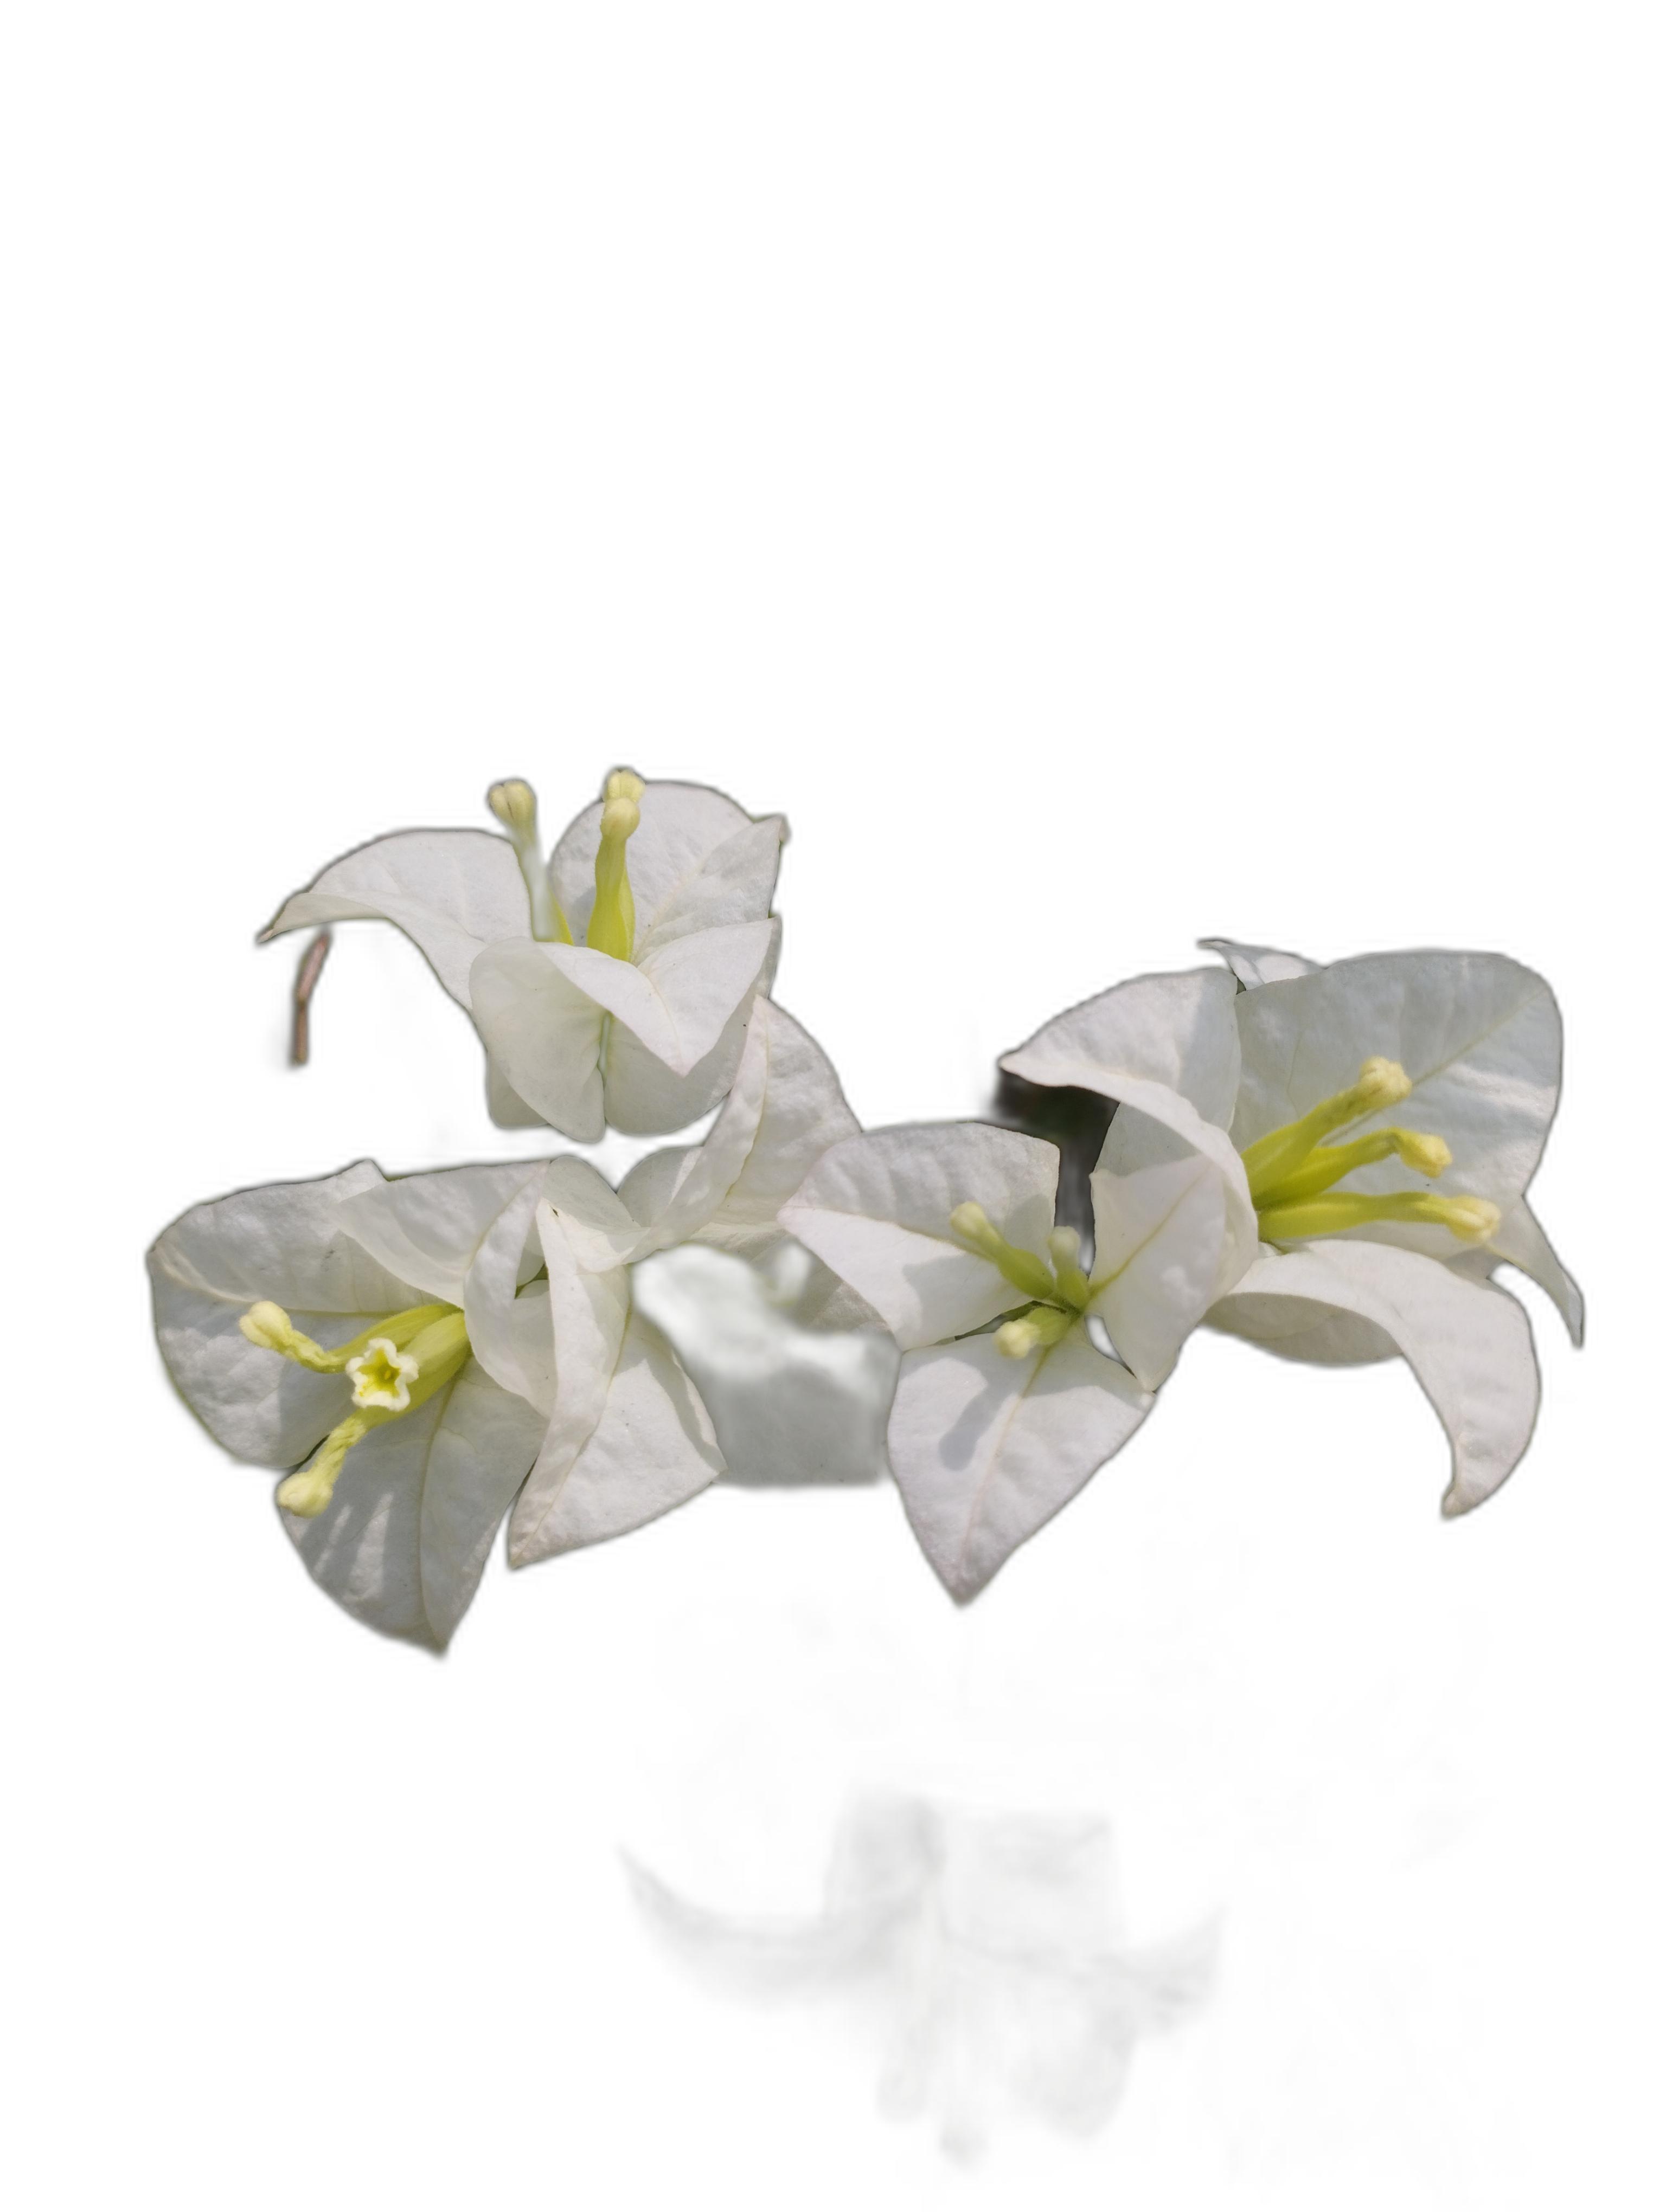
Label: Bougainvillea